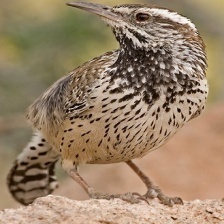
Species: CACTUS WREN
Scientific name: CAMPYLORHYNCHUS BRUNNEICAPILLUS